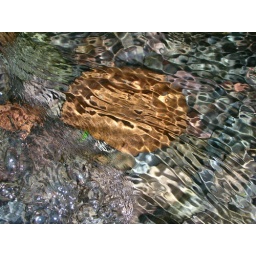
river rocks under the current.